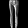
Label: Trouser